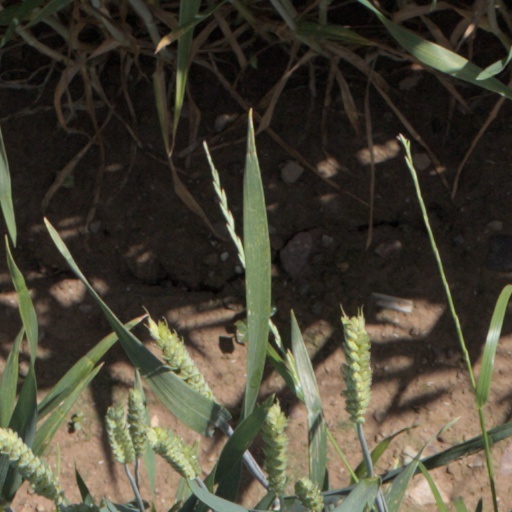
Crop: wheat